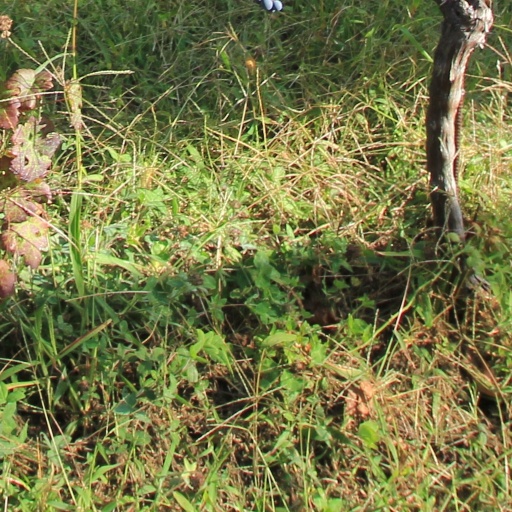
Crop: grape